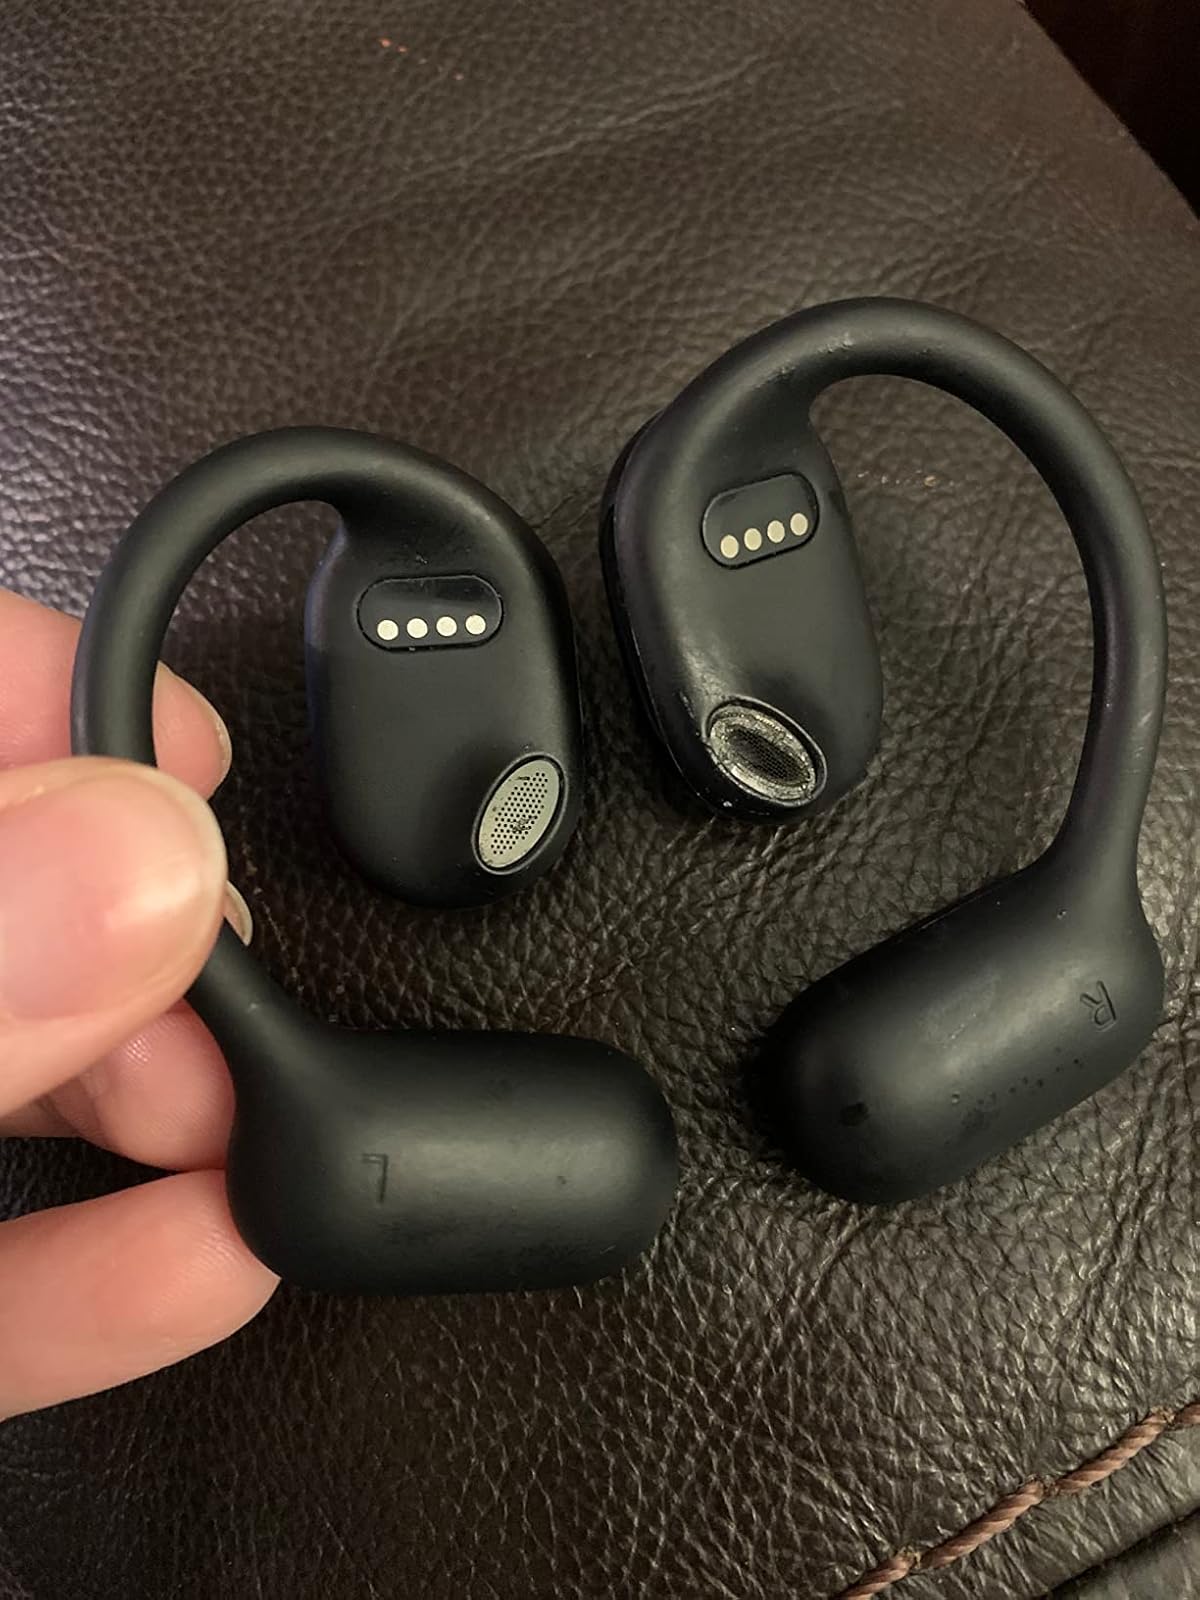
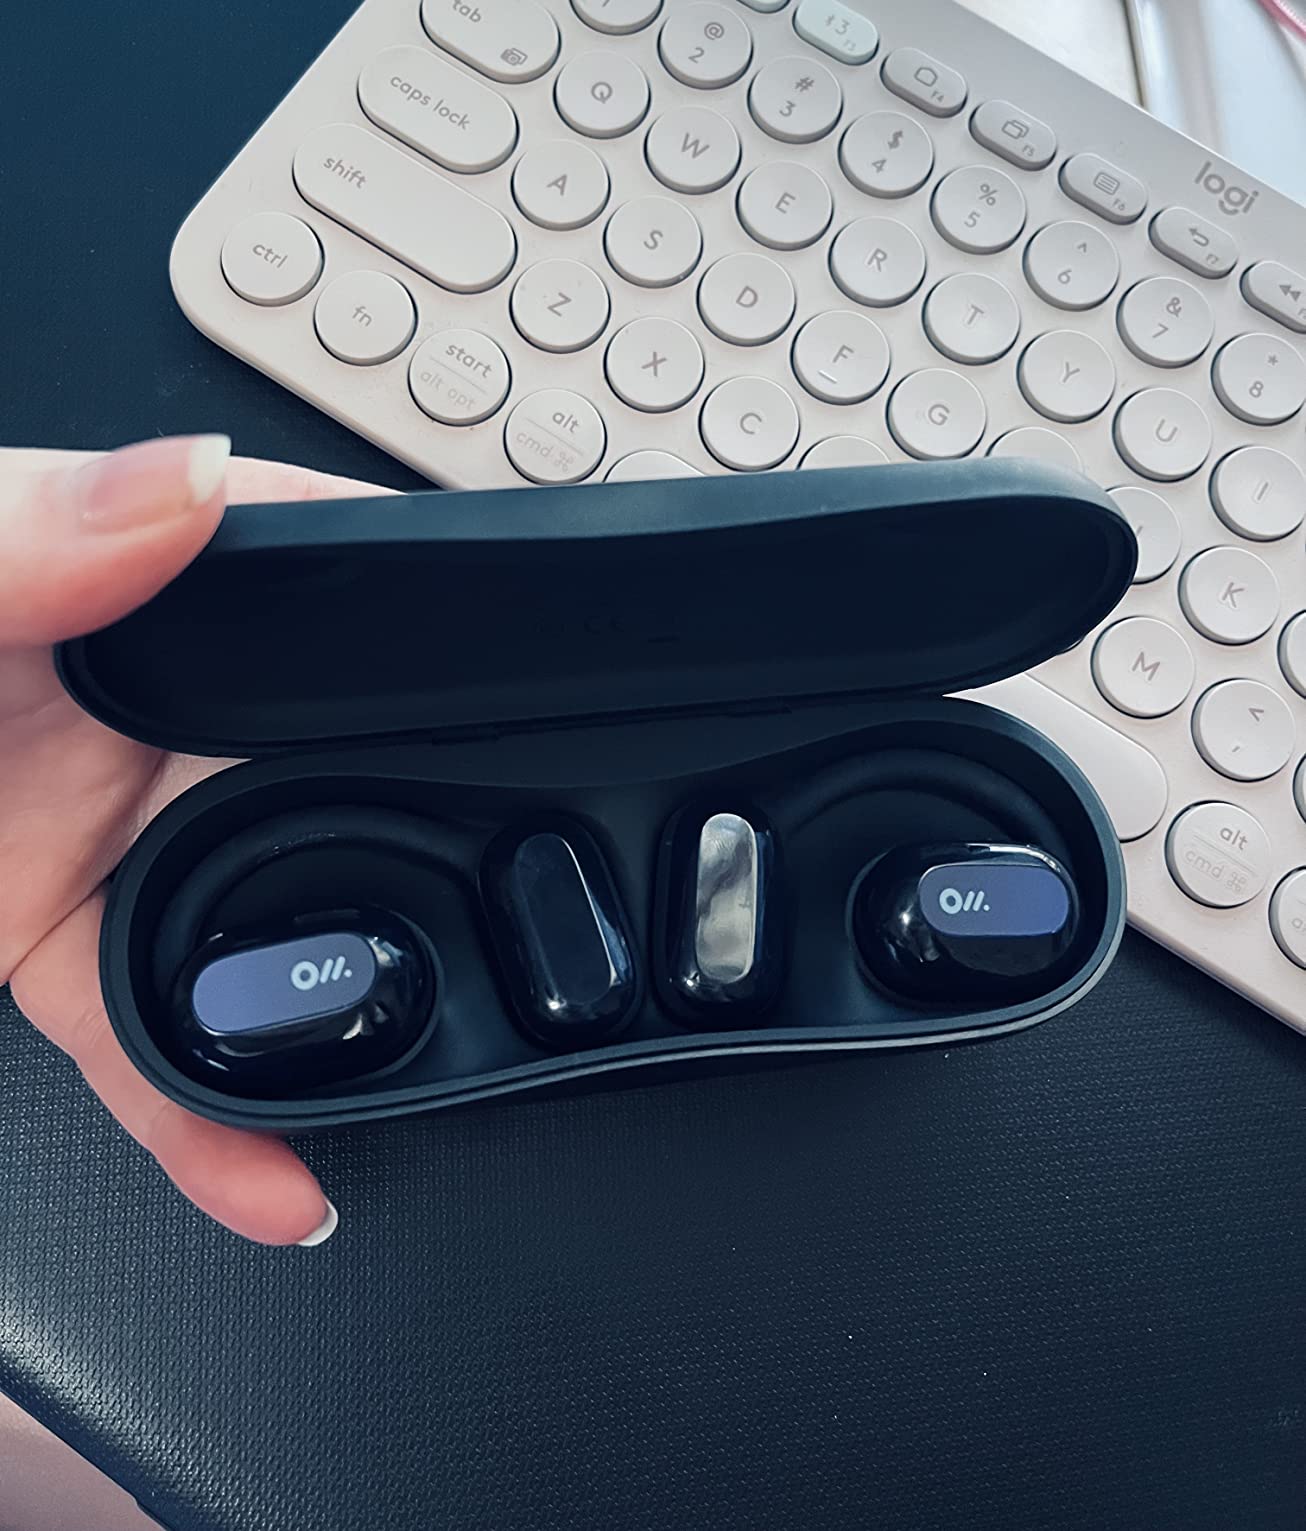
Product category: earbuds
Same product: yes